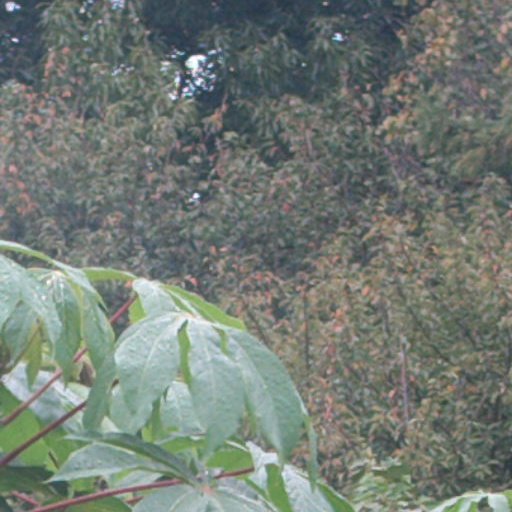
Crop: cassava